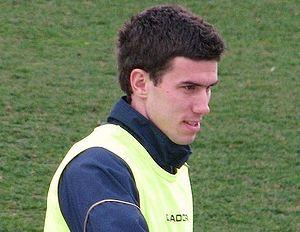
Ante Tomić est un footballeur croate né le 23 mai 1983. Il est milieu de terrain.
La saison 2012 du Sanfrecce Hiroshima est la 4ᵉ saison consécutive du club en première division du championnat du Japon et la 41ᵉ au sein de l'élite du football japonais.